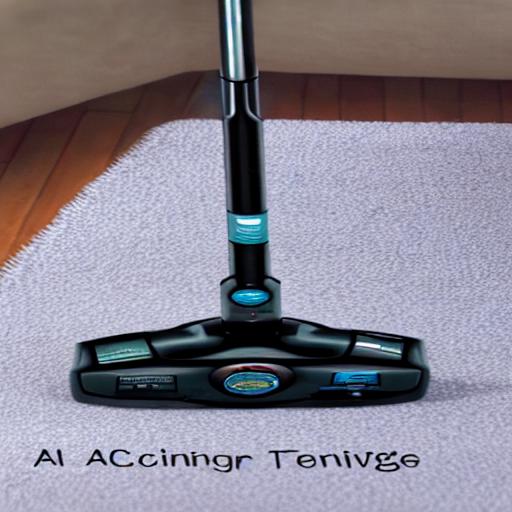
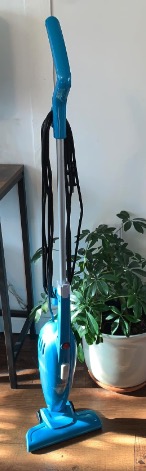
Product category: items_vacuum
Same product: no